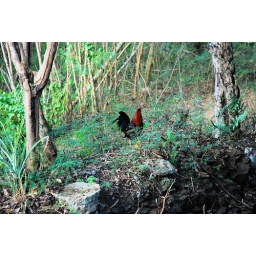
chicken in a mountain